Tony Bennett

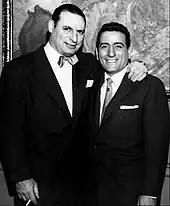
Bennett (right) with Chicago columnist and talk show host Irv Kupcinet, during the 1950s

Warned by Miller not to imitate Frank Sinatra (who was just then leaving Columbia), Bennett began his career as a crooner of commercial pop tunes. His first big hit was "Because of You", a ballad produced by Miller with a lush orchestral arrangement from Percy Faith. It started out gaining popularity on jukeboxes, then reached number one on the pop charts in 1951 and stayed there for ten weeks, selling over a million copies. This was followed to the top of the charts later that year by a similarly styled rendition of Hank Williams's "Cold, Cold Heart", which helped introduce Williams and country music in general to a wider, more national audience. The Miller and Faith tandem continued to work on all of Bennett's early hits. Bennett's recording of "Blue Velvet" was also very popular and attracted screaming teenage fans at concerts at the famed Paramount Theater in New York (Bennett did seven shows a day, starting at 10:30 am) and elsewhere.